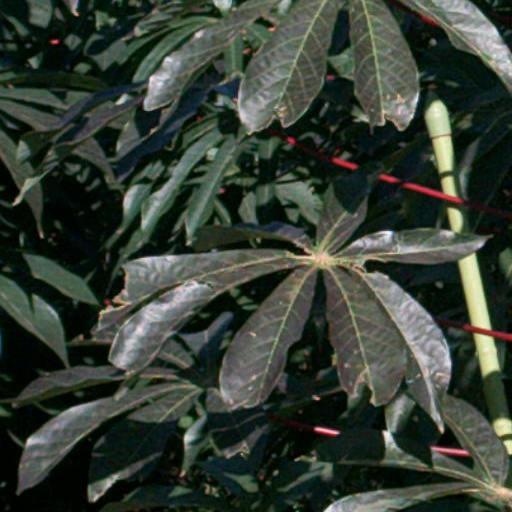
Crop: cassava